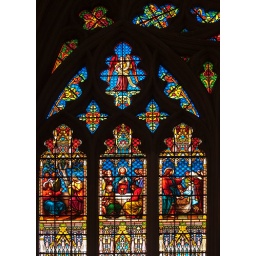
Part of a stained glass window in Chichester Cathedral.